SummerSlam (1992)

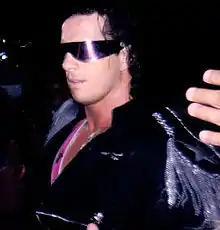
Bret Hart (pictured in 1994) defended the WWF Intercontinental Championship against his brother-in-law The British Bulldog

One of the main events was the Intercontinental Championship match between Bret Hart and Davey Boy Smith, brothers-in-law in real life as Smith was married to Diana Hart, Bret's sister. On television broadcasts leading up to SummerSlam, interviews with Diana and her mother Helen portrayed the family as being torn apart by the upcoming match. Bruce Hart publicly supported Smith, while Owen Hart sided with his brother Bret. Diana stated that she did not know who she wanted to win the match, as she had close ties to both men. She ultimately stated that she simply hoped that neither wrestler would get hurt. Prior to the match, Smith was hospitalized with a legitimate staph infection in his knee. Despite the concerns about his health, he decided to wrestle the match as planned. Bret Hart later revealed in an interview that he doubted the legitimacy of the injury, there was a Dark Match between the two that took place on "Prime Time Wrestling 2 months before their Iconic match,